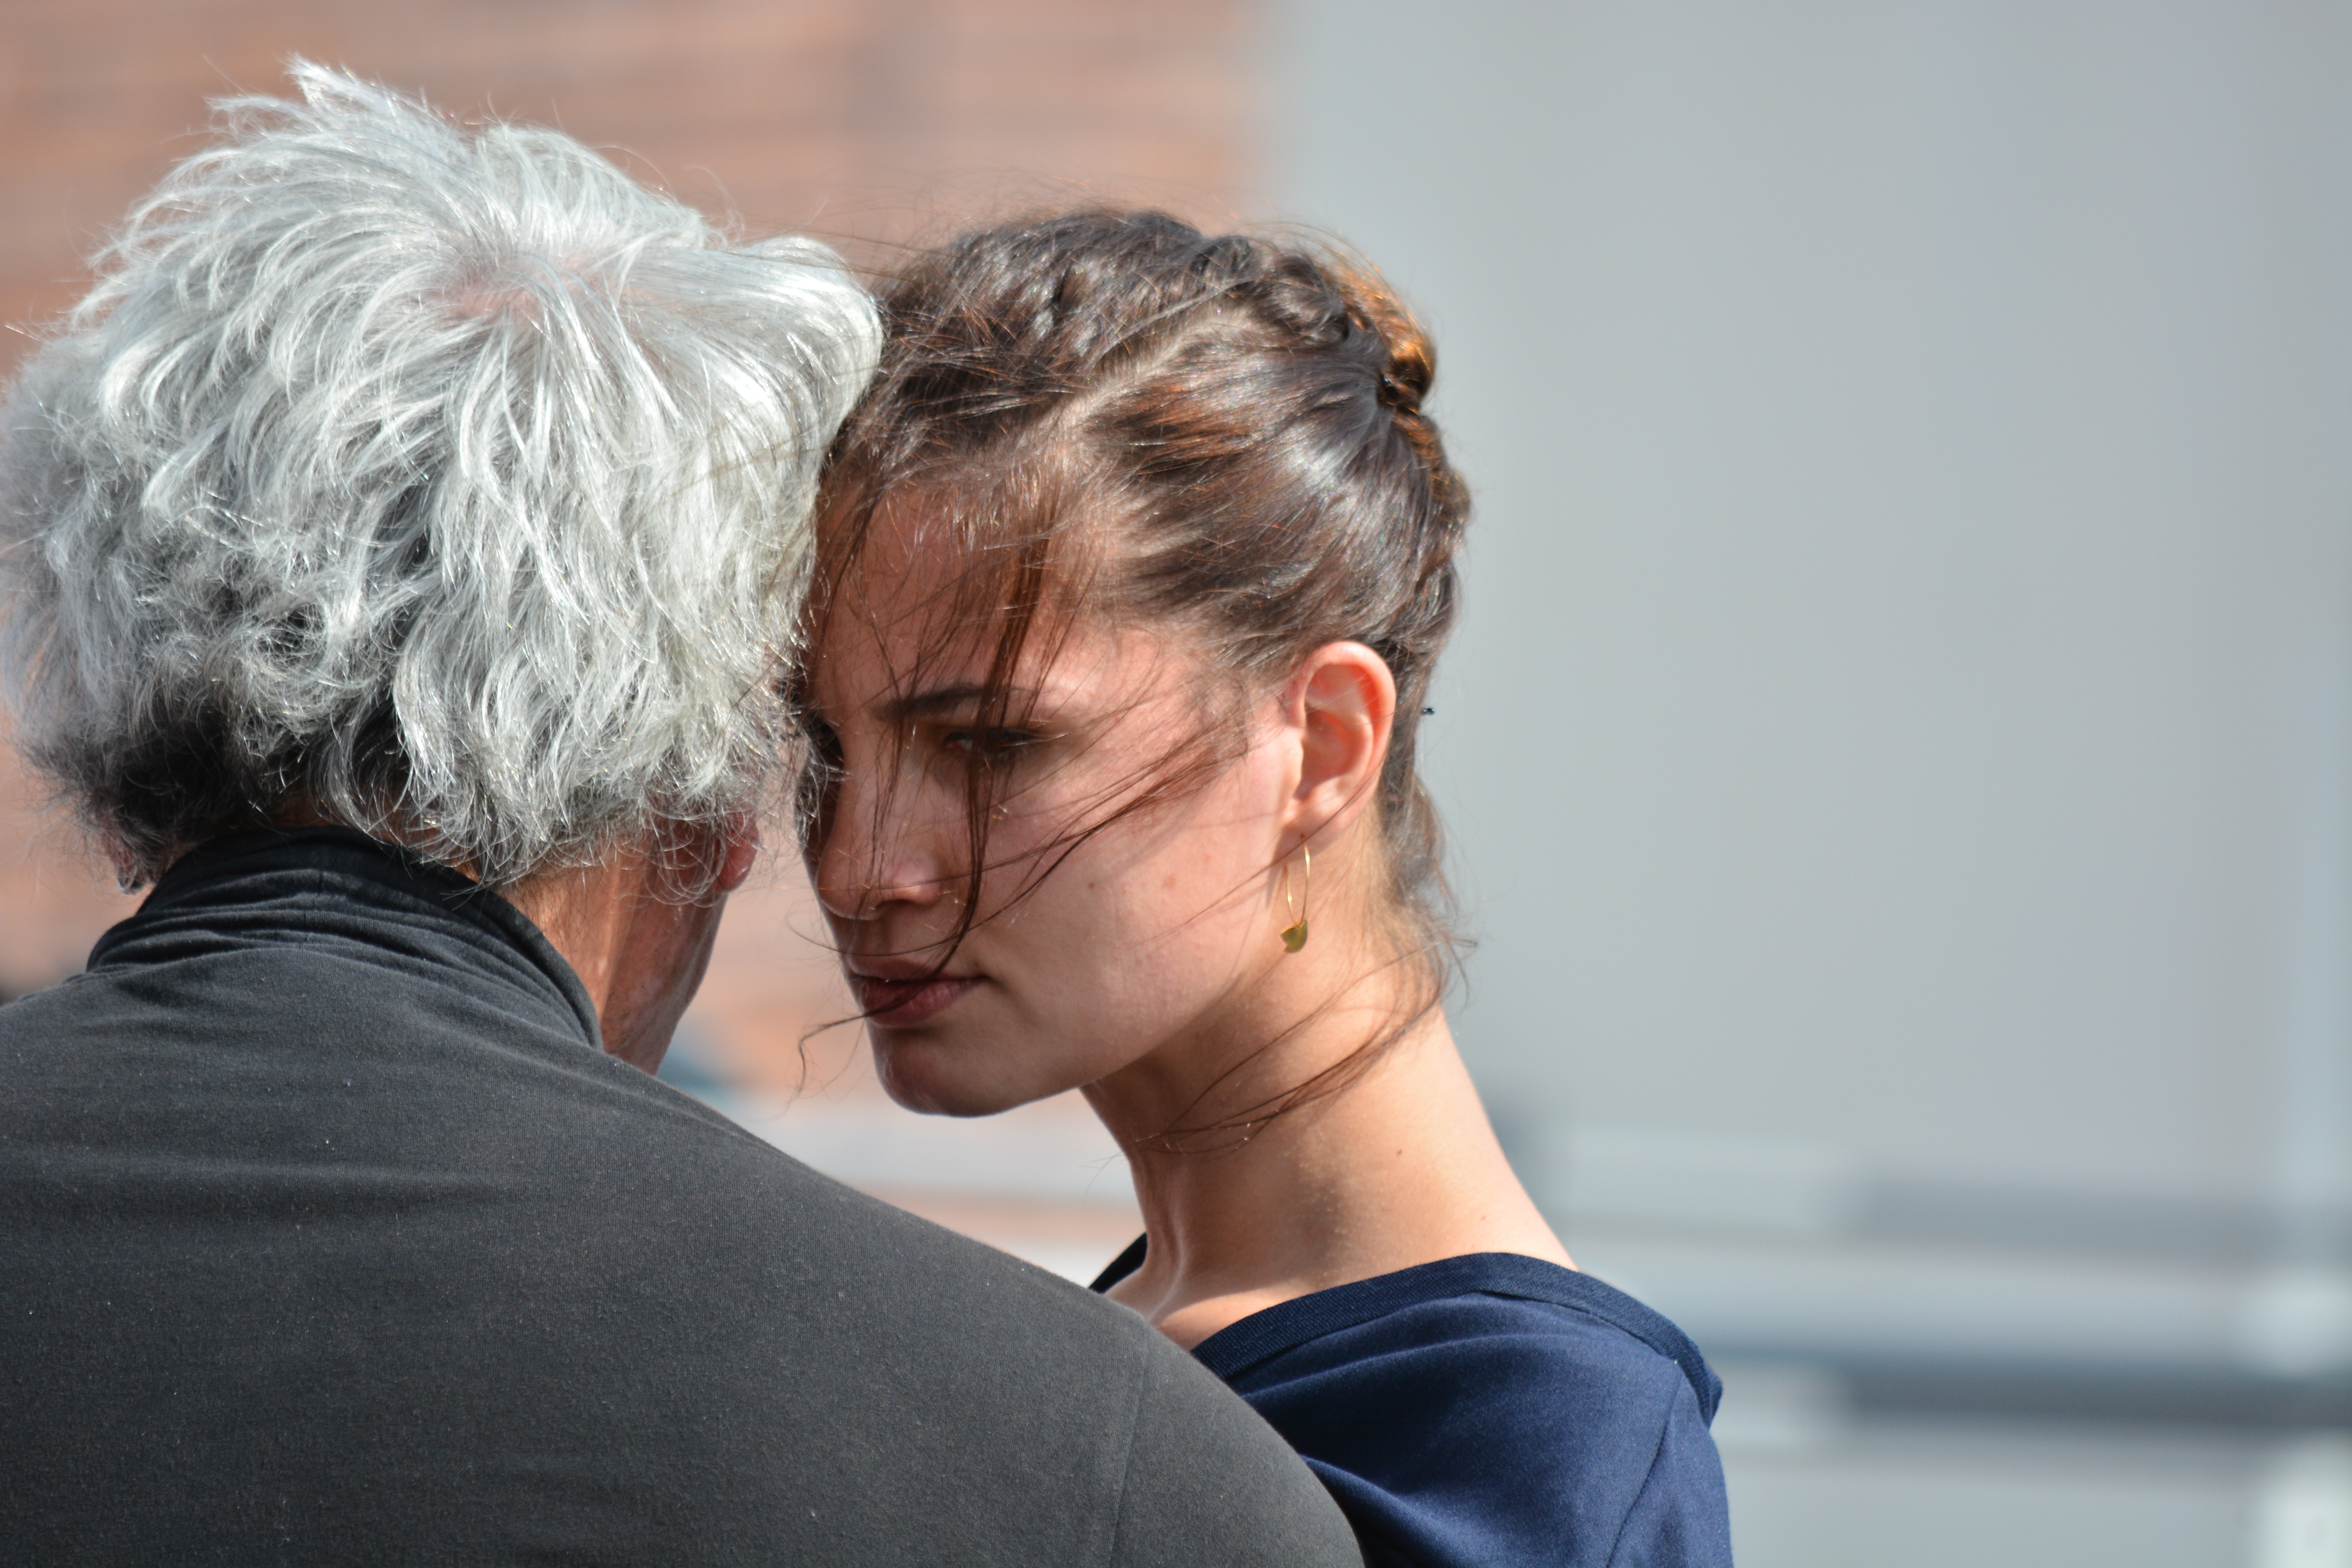
man, person, hair, male, dance, hairstyle, festival, out, hamburg, interaction, natural light, tango argentino, couple dance